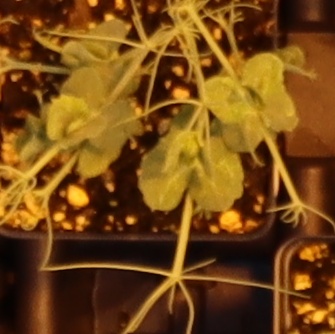
Label: Field Pea